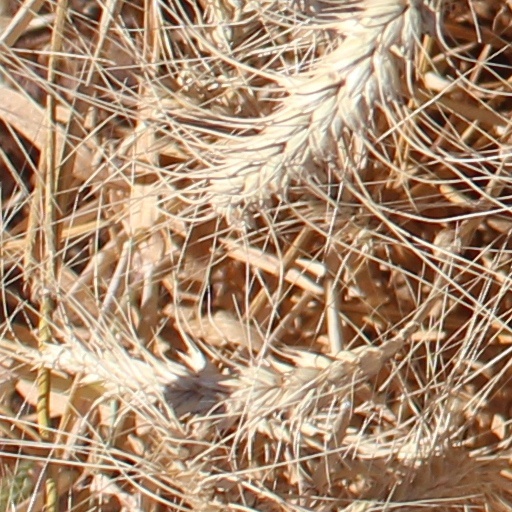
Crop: wheat